Cha Hyung-won

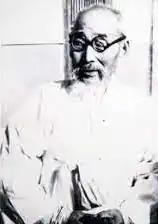
Portrait of Cha hyung-won

Cha Hyung-won (September 5, 1890 – July 2, 1972), was designated as Ingan-munhwage on 16 January 1967 for the Gangneung Danoje festival, which is one of the Important Intangible Cultural Properties of Korea. He was specialized in Gwanno-Masque playing, a kind of pantomime. It was a satire of the caste system by members of the "gwanno" class.